550 Madison Avenue

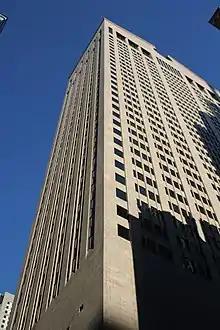
The southern and eastern facades as seen from the corner of Madison Avenue and 55th Street, looking up

The first occupants moved to their offices on July 29, 1983, and the "Spirit of Communication" statue was dedicated two months later, with full occupancy expected by the time of the Bell System divestiture at the end of the year. Only three of the office stories were occupied by late 1983. By January 1984, about 1,200 employees had moved from 195 Broadway to 550 Madison Avenue. That month, AT&T's longtime advertising agency, N. W. Ayer & Son, displayed a large welcome message from its own offices nearby. "New York" magazine reported in February 1984 that the executive offices were not occupied and that full completion was not expected until that May. The building was completed sometime in 1984 but was overlooked by the media, which instead publicized the divestiture. It ultimately cost $200 million, a rate of about , although "New York" placed the cost as high as $220 million. Despite the high cost of construction, AT&T never fully occupied 550 Madison Avenue.